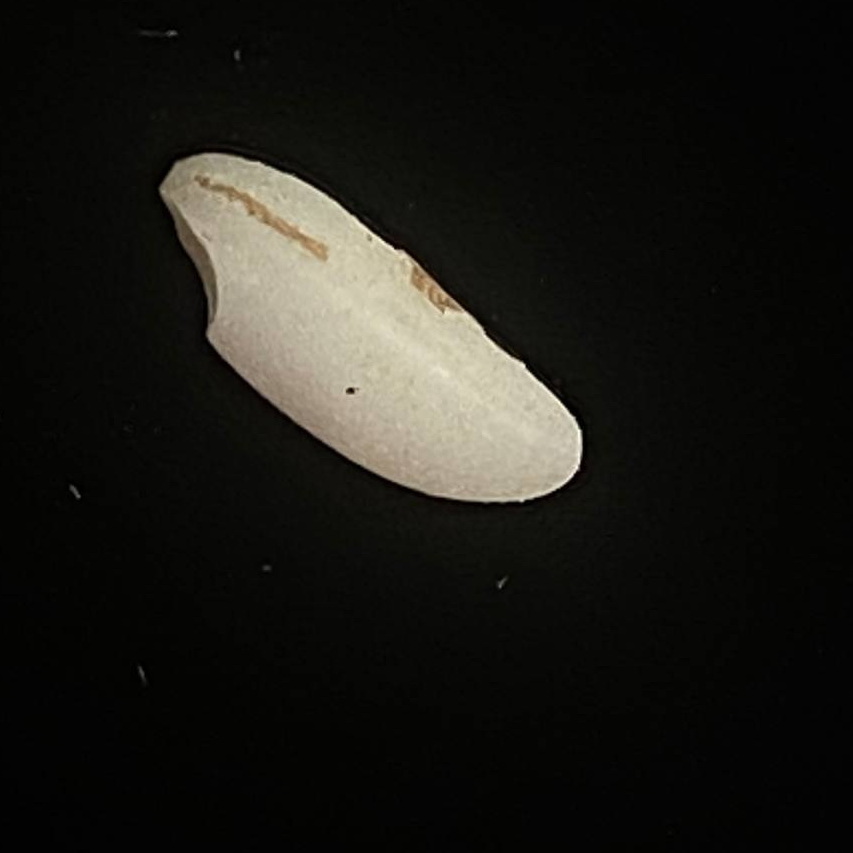
Rice variety: Lal_Binni